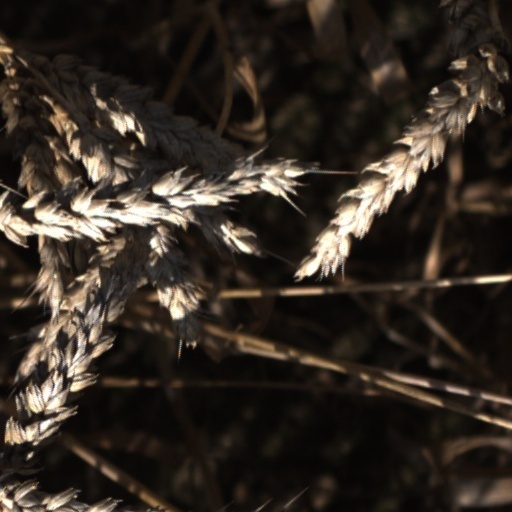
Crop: wheat